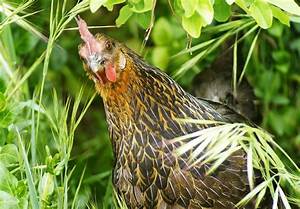
Label: chicken